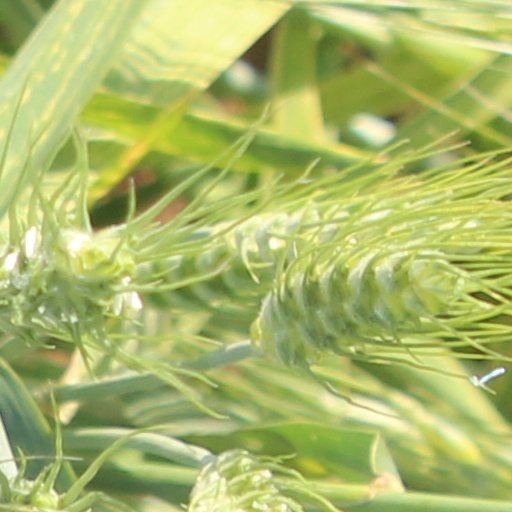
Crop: wheat